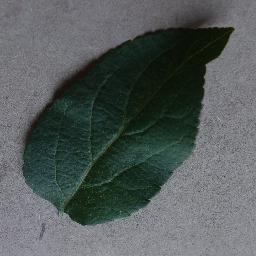
Label: Apple___healthy